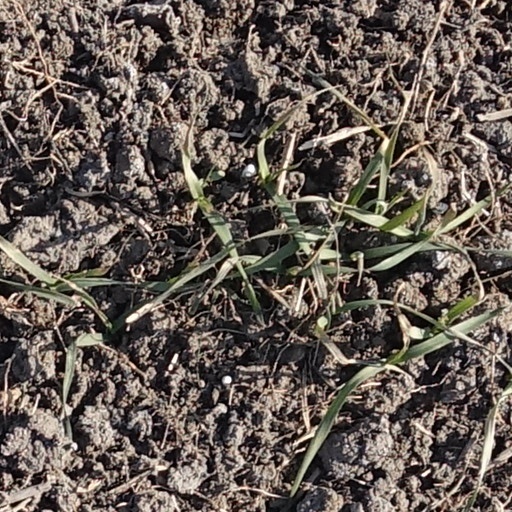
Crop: wheat